Brisbane Forest Park

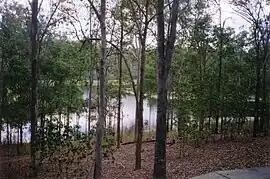
Enoggera Reservoir Dam

The first national park on the D'Aguilar Range, Maiala National Park was declared in 1930. The park was established by a community group called the Brisbane National & Recreation Park Committee. In 1973 the group released a study on the feasibility of establishing a park between Mount Coot-tha and Mount Nebo. Initially the Brisbane City Council was concerned with the incompatibility of opening a public recreation area in a water supply catchment. A co-ordinating authority was set up to allay concerns and an Act of Parliament was passed in 1977 protecting 25 000 hectares.